Grand Rapids (Athabasca River)

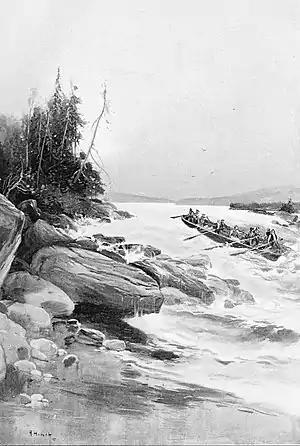

Grand Rapids is found from the mouth of the Athabasca River, Alberta, Canada.